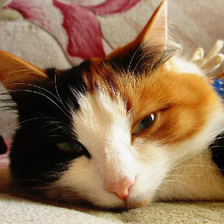
Label: animals